Eye of the Needle (novel)

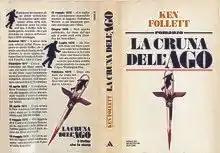
Italian cover of the Eye of the Needle, Mondadori 1979.

Godliman and Bloggs realise what Faber is trying to achieve and chase him across Northern England and Scotland. Faber escapes many times but his repeated killings (intended to prevent people from recognizing his appearance) allow MI5 to track him to Aberdeen. Both Hitler and Churchill are informed that Faber has the critical information. German Field Marshalls Rommel and Von Rundstedt, both already convinced that Normandy is indeed the target, lobby Hitler for several reserve panzer divisions, but Hitler delays making a decision until he receives Faber's intelligence.